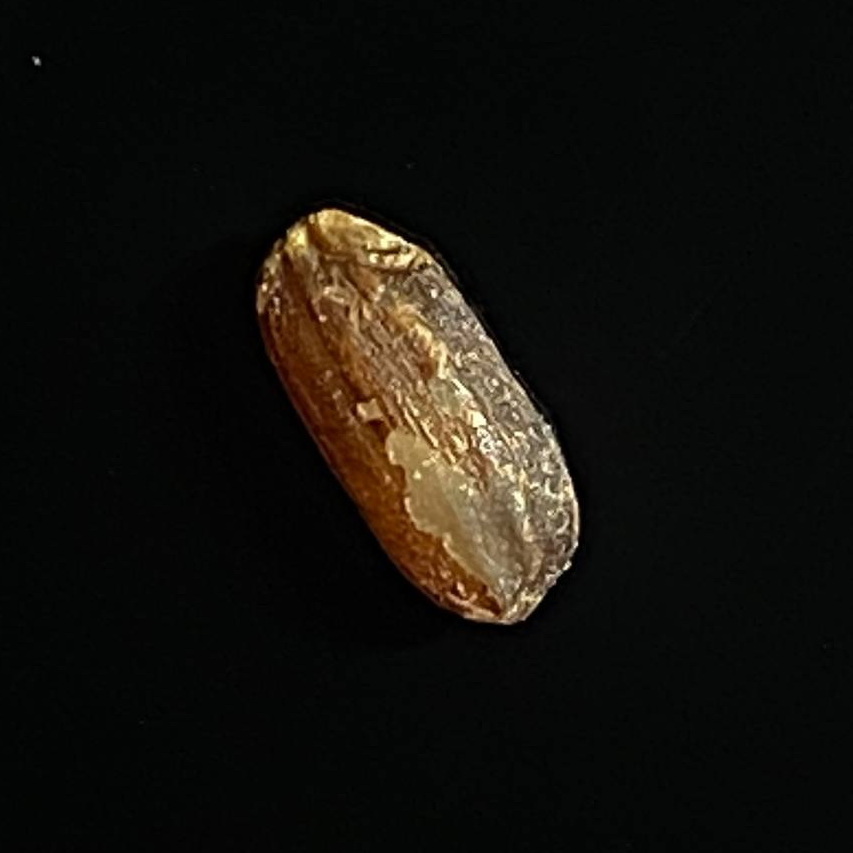
Rice variety: Lal_Biroi